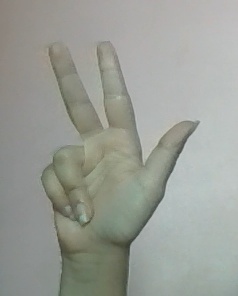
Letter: al